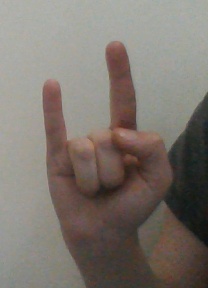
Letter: la